Einar Halling-Johansson

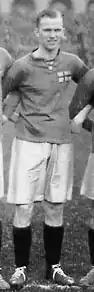
Einar Halling-Johansson, 1917

Einar Alexius Halling-Johansson (October 14, 1893 - February 4, 1958) was a Swedish amateur football (soccer) player who competed in the 1912 Summer Olympics, as well as in the 1920 Summer Olympics as a reserve player.